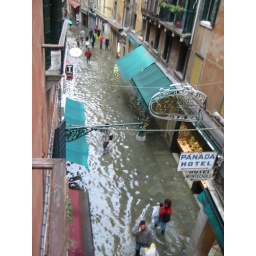
our first morning in venice. the street outside our window in st mark's plaza. agua alta (smelled like fish)